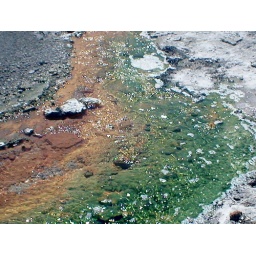
multicolored microbiology in hot water with rocks